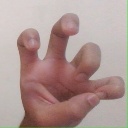
अक्षर: छ